Uluru

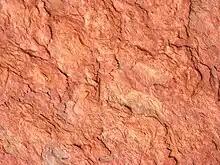
Close-up view of Uluru's surface, composed of arkose

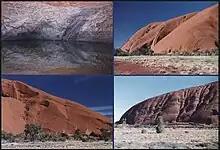
Rain water flows off Uluru along channels, marked by dark algae, forming small ponds at the base

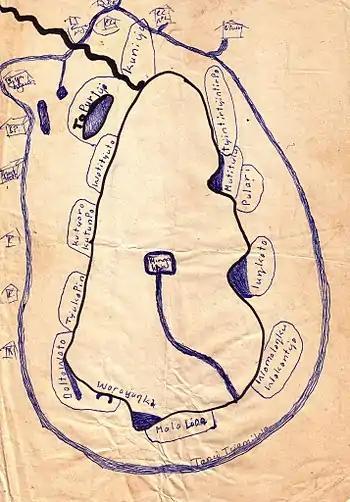
Tony Tjamiwa's map of Uluru

Uluru is an inselberg. An inselberg is a prominent isolated residual knob or hill that rises abruptly from and is surrounded by extensive and relatively flat erosion lowlands in a hot, dry region. Uluru is also often referred to as a monolith, although this is an ambiguous term that is generally avoided by geologists.